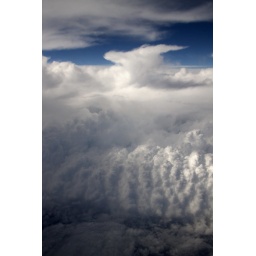
While flying over the Atlantic on route to Mexico we went through some amazing clouds